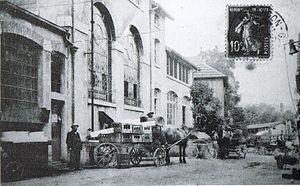
Brasserie de la Mouillère, à Besançon (Doubs, France).
La Grande Dépression est une récession économique au niveau mondial qui débute à la suite du krach de 1929 et se poursuit jusqu'au début de la Seconde Guerre mondiale. À Besançon, cette période se traduit par une baisse significative de l'activité économique et du nombre d'emplois notamment dans le secteur principal de la ville, l'horlogerie. Entre 1930 et 1938, une centaine d'entreprises horlogères, bancaires et alimentaires font faillite dans la capitale comtoise et disparaissent, alors que celles qui restent enregistrent des baisses de chiffre d'affaires considérable et survivent tant bien que mal.